Times Square Church

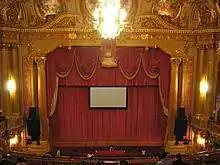
Mark Hellinger Theatre, 2006

The Mark Hellinger Theatre was originally built by Warner Bros. in 1930 as a movie palace, the Warner Hollywood Theatre, which was later converted to a Broadway venue. It has 1,603 seats. Notable Broadway musicals that have played at the theater include "My Fair Lady", "Jesus Christ Superstar", and the Katharine Hepburn musical "Coco".